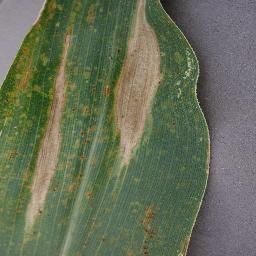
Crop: corn
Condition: (maize)_northern_blight